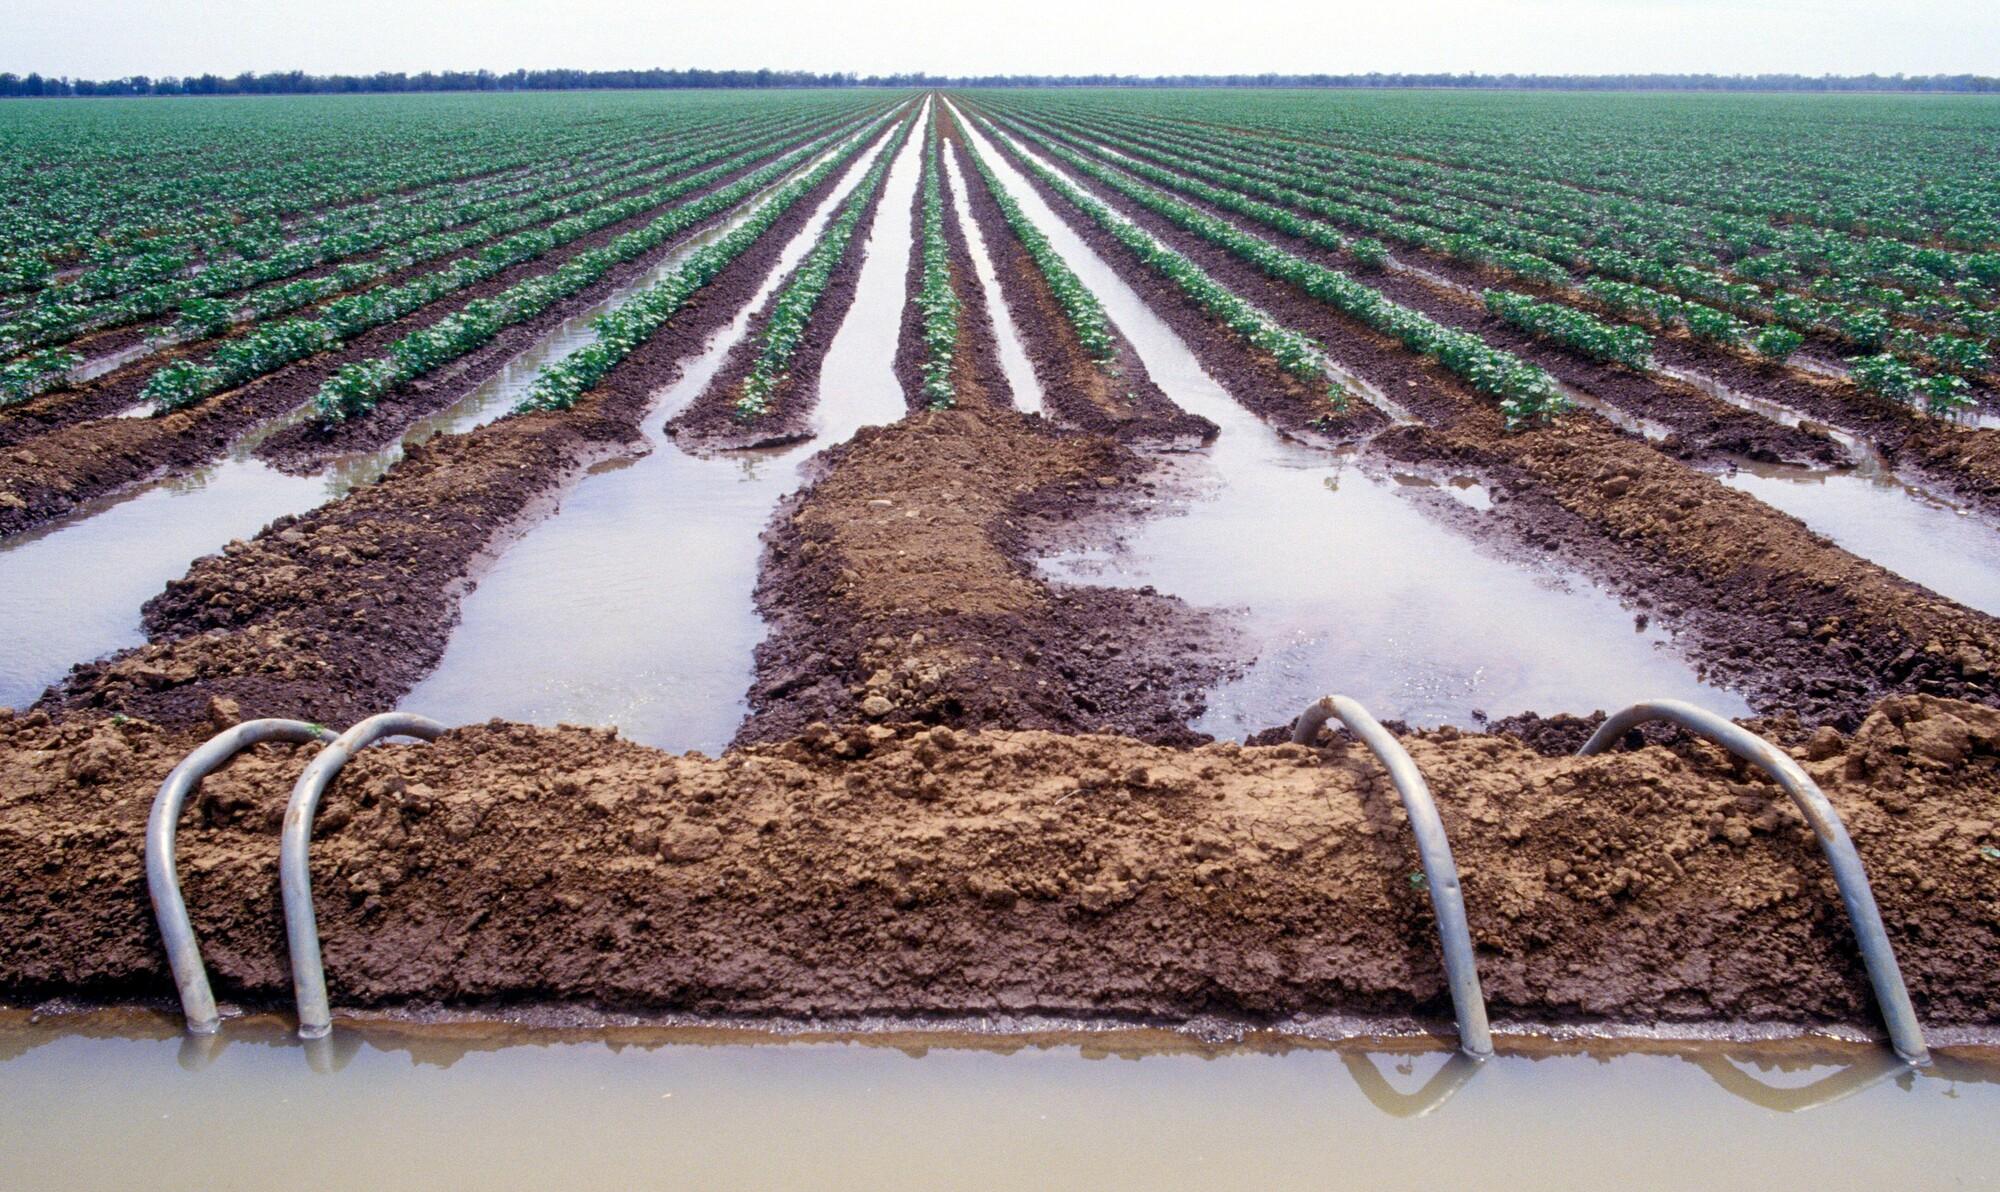
Eneo kubwa la shamba lenye mimea mingi iliyo katika mfumo wa matuta mbalimbali, huku mabomba yakipitisha maji katika ardhi, ikiashiria kilimo cha umwagiliaji katika eneo hilo.